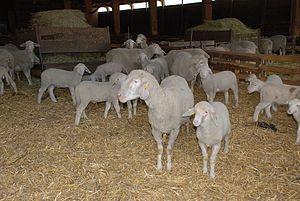
Brebis et agneaux Est à laine mérinos, élevage Simon, ferme du château, à Preny, (Meurthe et Moselle)
L'Est à laine mérinos est une race ovine du nord-est de la France. Elle est originaire du sud-ouest de l'Allemagne, le Wurtemberg, où elle a été formée à partir de sujets mérinos importés d'Espagne puis de France. Les animaux sont de grande taille, sans cornes, avec une toison blanche, étendue, de type mérinos. La tête est blanc grisé, enlainée sur le front, avec des oreilles semi pendantes. C'est une race très résistante dans le milieu extérieur et particulièrement adaptée à la marche. Race maternelle par excellence, elle est utilisée pure ou en croisements pour produire des agneaux de boucherie lourds. Comme les mérinos en général, c'est une excellente productrice de laine fine, abondante, longue et résistante. Son schéma de sélection recourt au testage sur descendance, et dispose d'un centre d'élevage. Selon le Bureau des ressources génétiques, en 2005, on comptait environ 50 000 brebis.